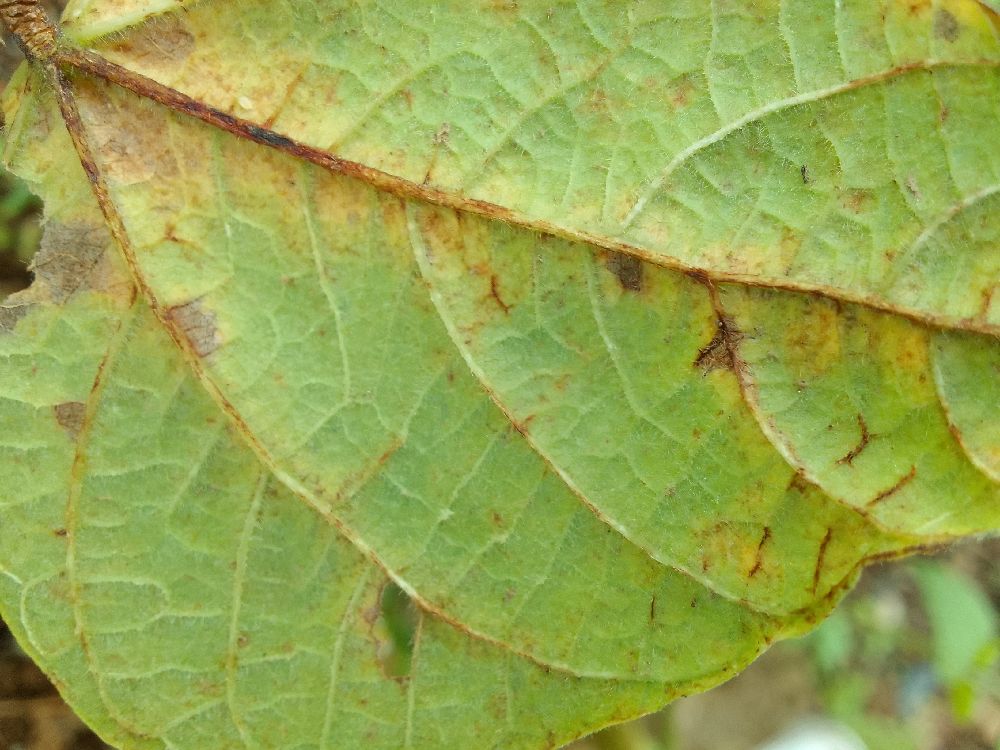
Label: anthracnose